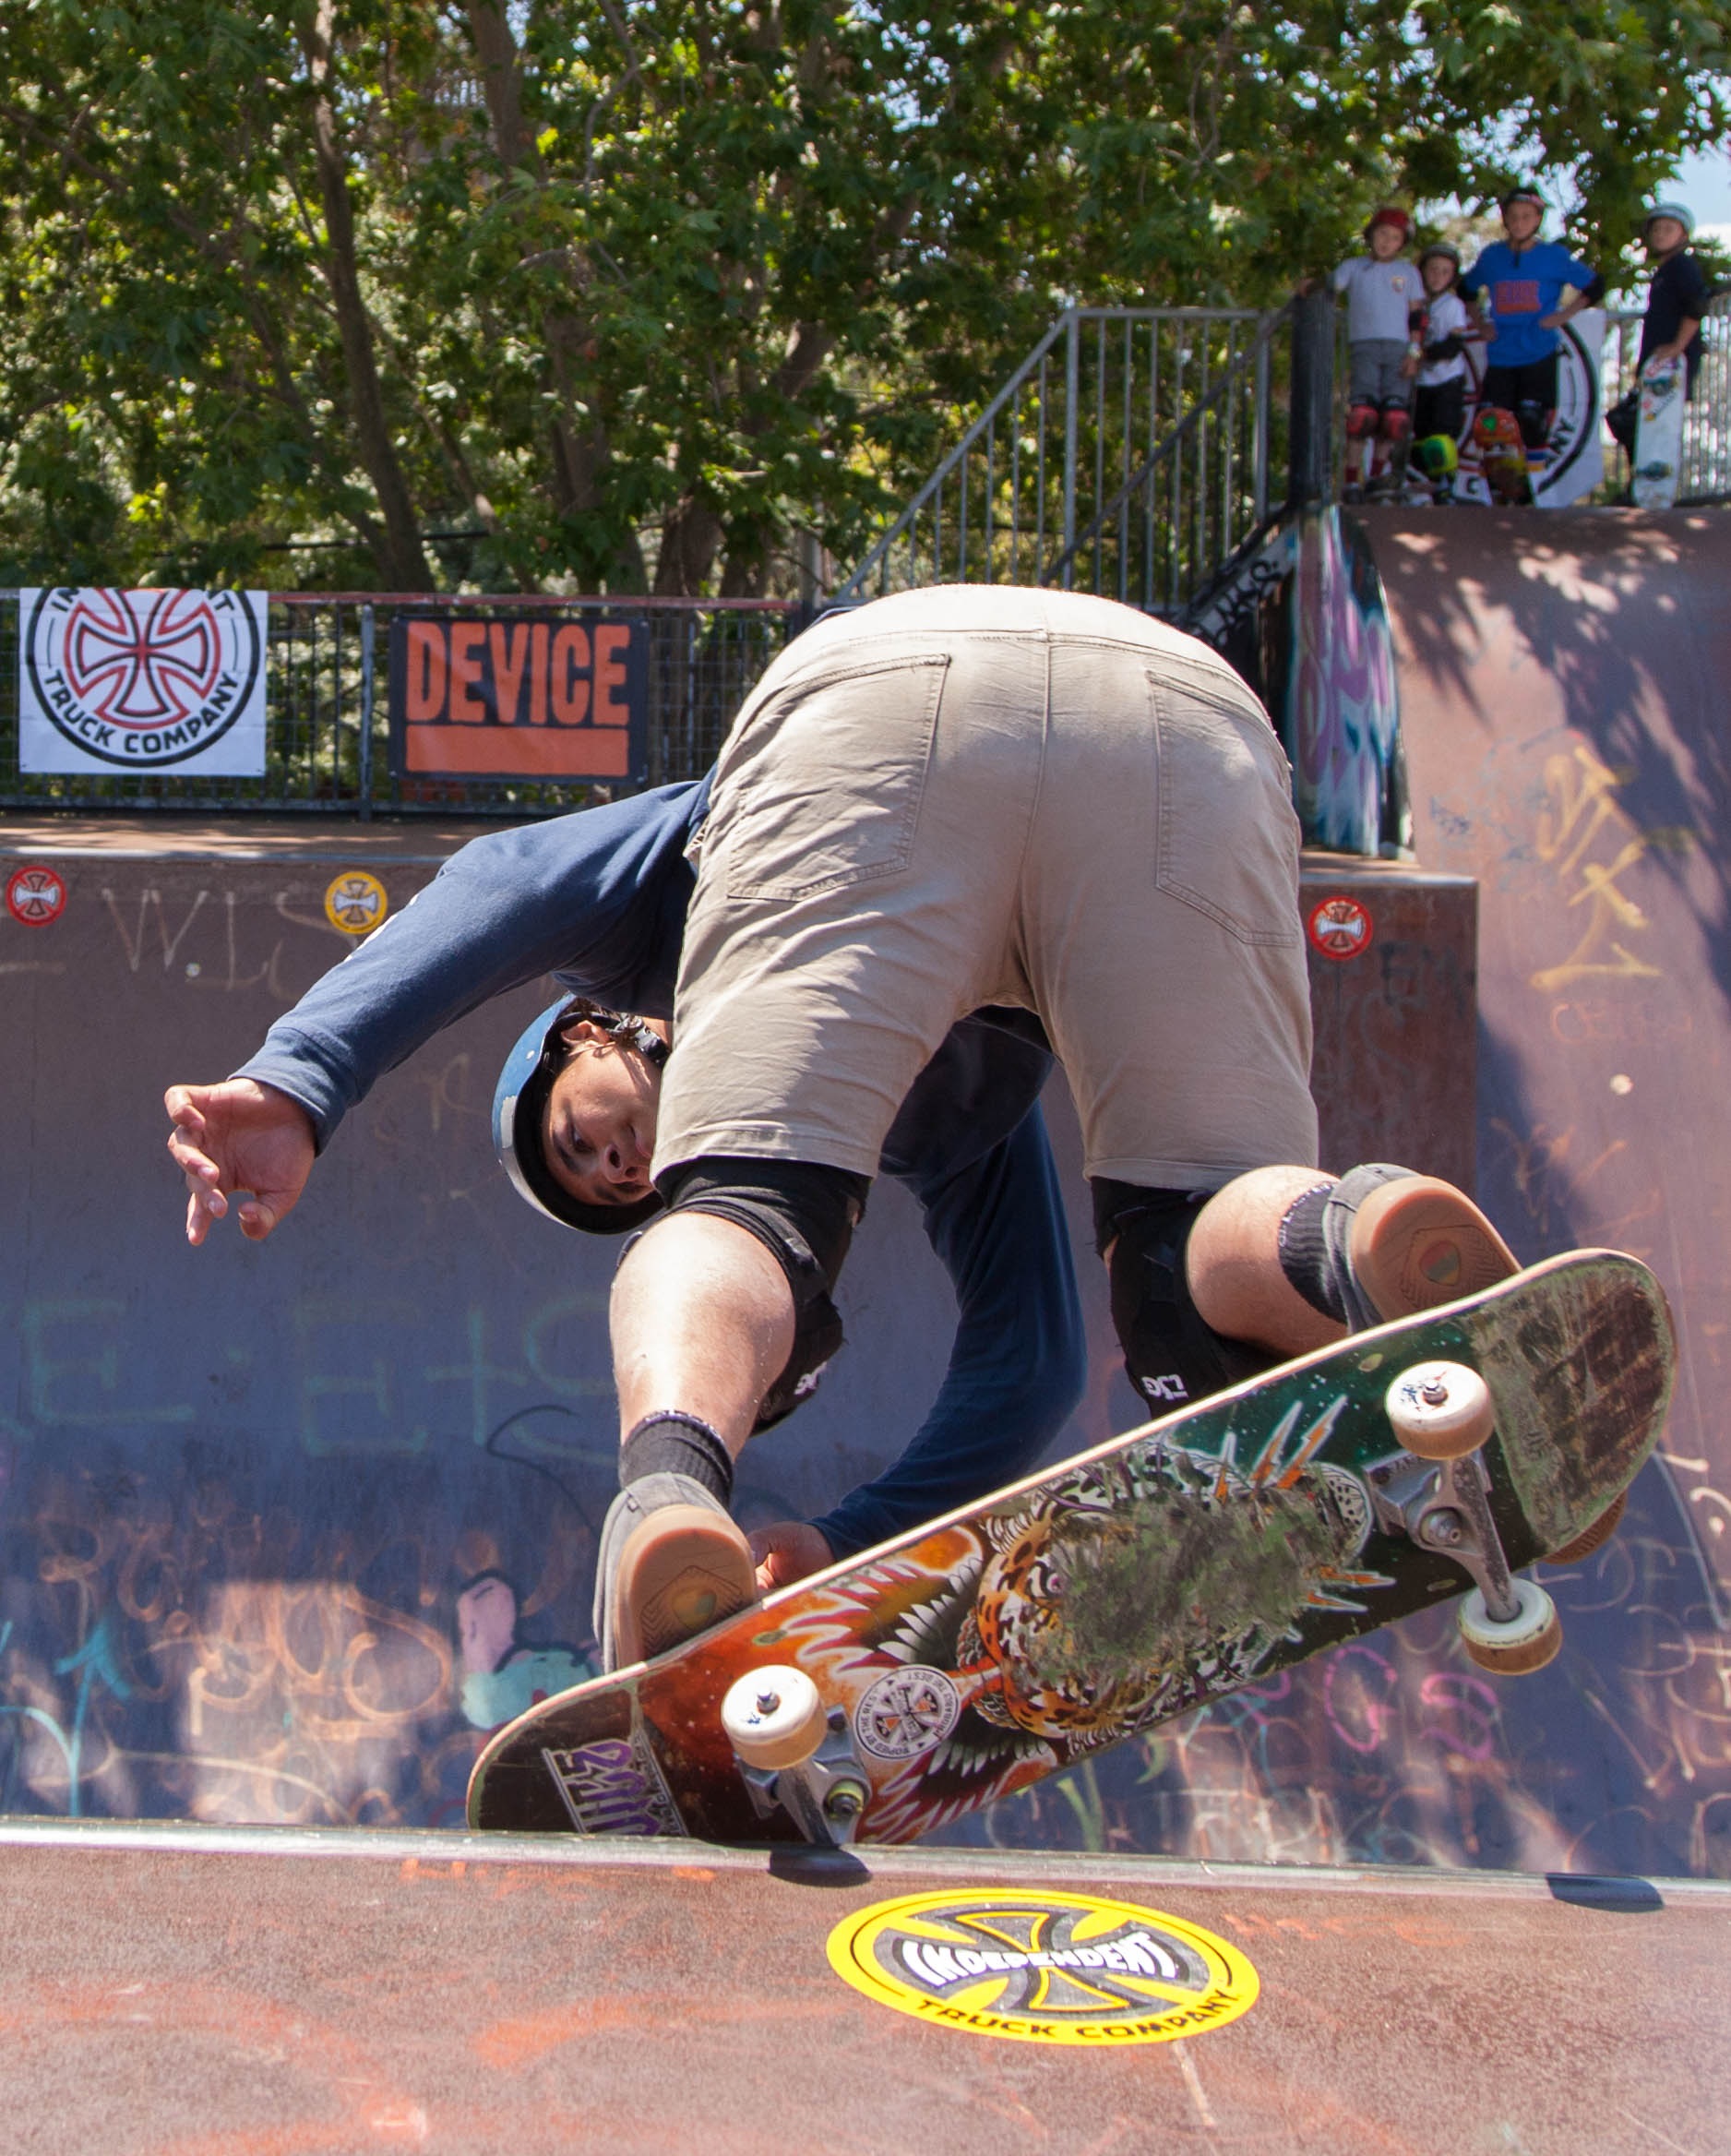
man, outdoor, board, sport, street, skateboard, skate, urban, skateboarding, young, youth, athletic, action, park, ride, extreme, extreme sport, lifestyle, leisure, skateboarder, skatepark, grind, activity, energy, shoes, fun, sports, cool, legs, sneakers, skating, dynamic, style, ramp, active, practice, skateboarding equipment and supplies, boardsport, bicycle motocross, nose grind